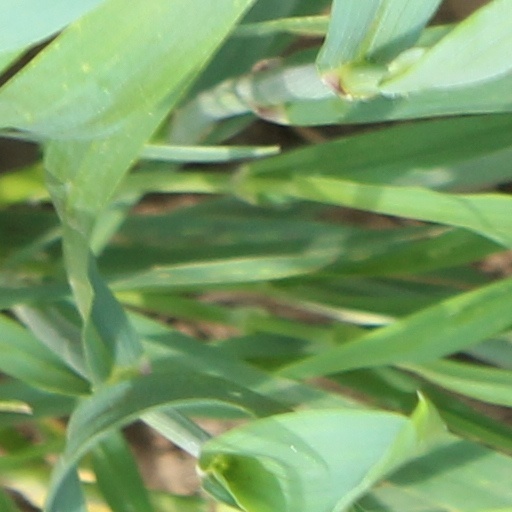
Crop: wheat